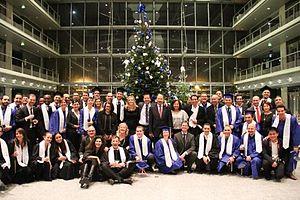
Une promotion du MBA de l'École des Ponts.
L'École nationale des ponts et chaussées est l'une des 205 écoles d'ingénieurs françaises accréditées au 1ᵉʳ septembre 2019 à délivrer un diplôme d'ingénieur.